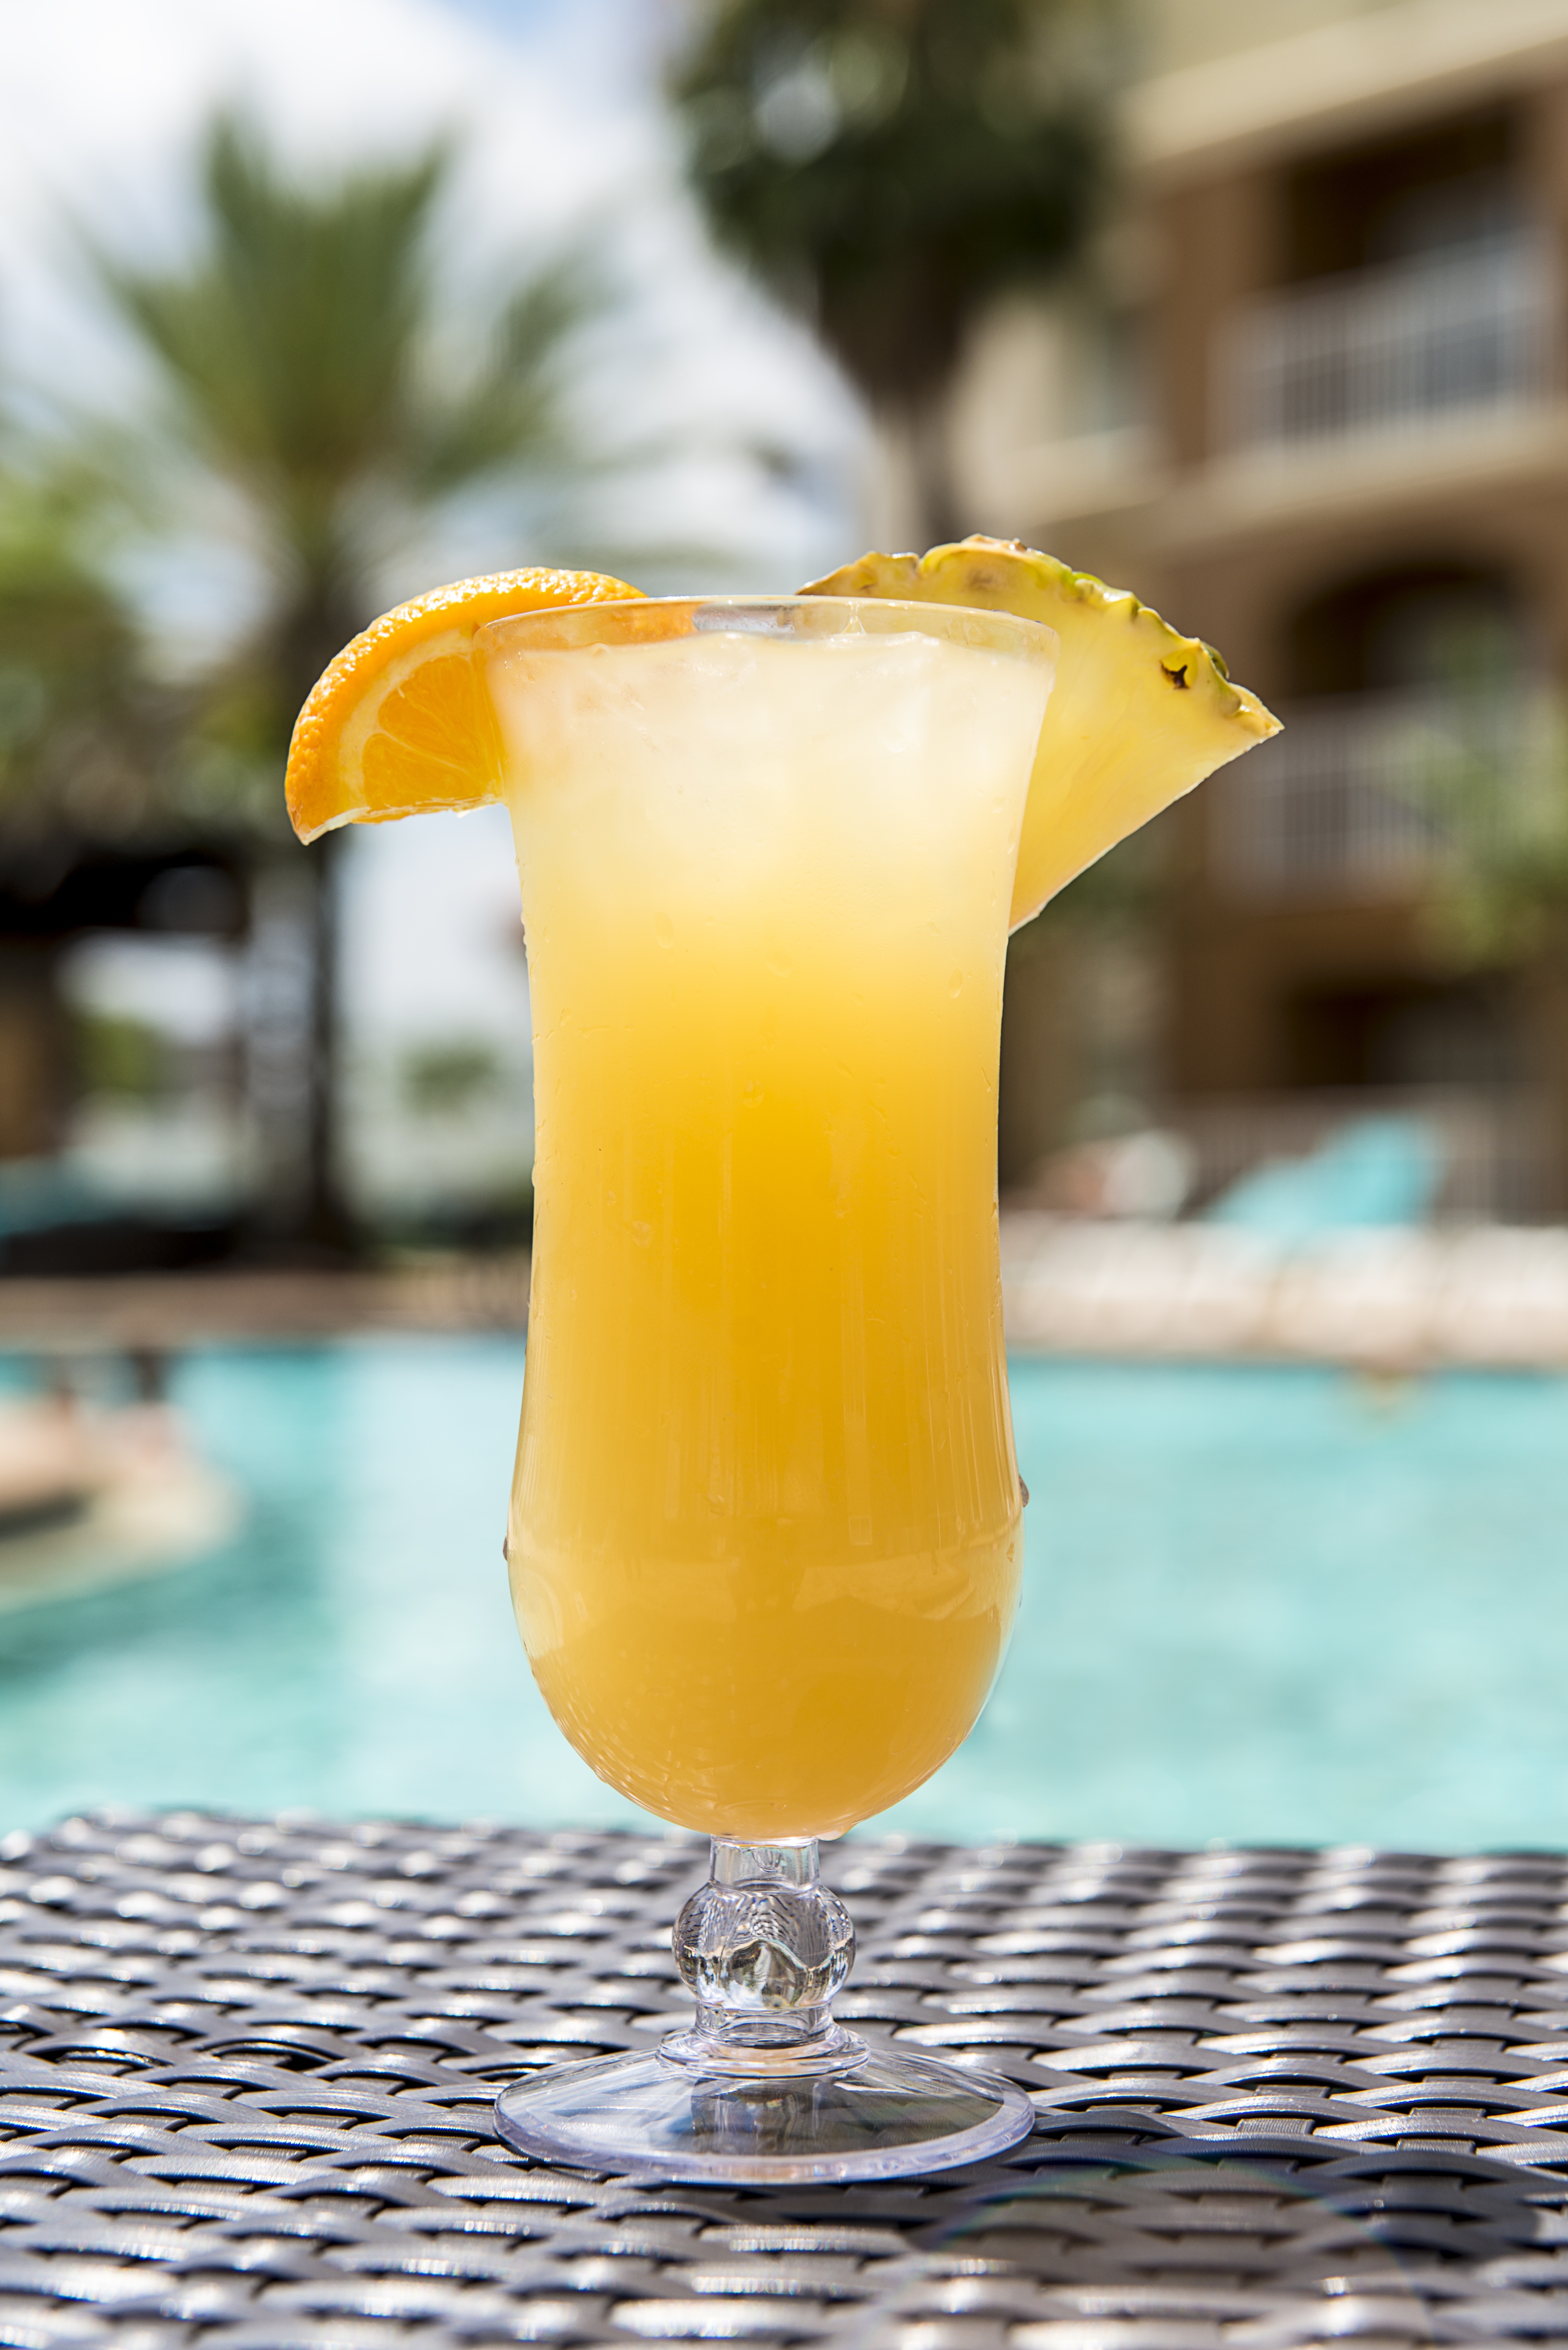
glass, summer, bar, food, produce, tropical, fresh, lemonade, beverage, drink, colorful, yellow, alcohol, cocktail, liquor, juice, refreshment, alcoholic beverage, mai tai